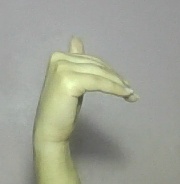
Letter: khaa